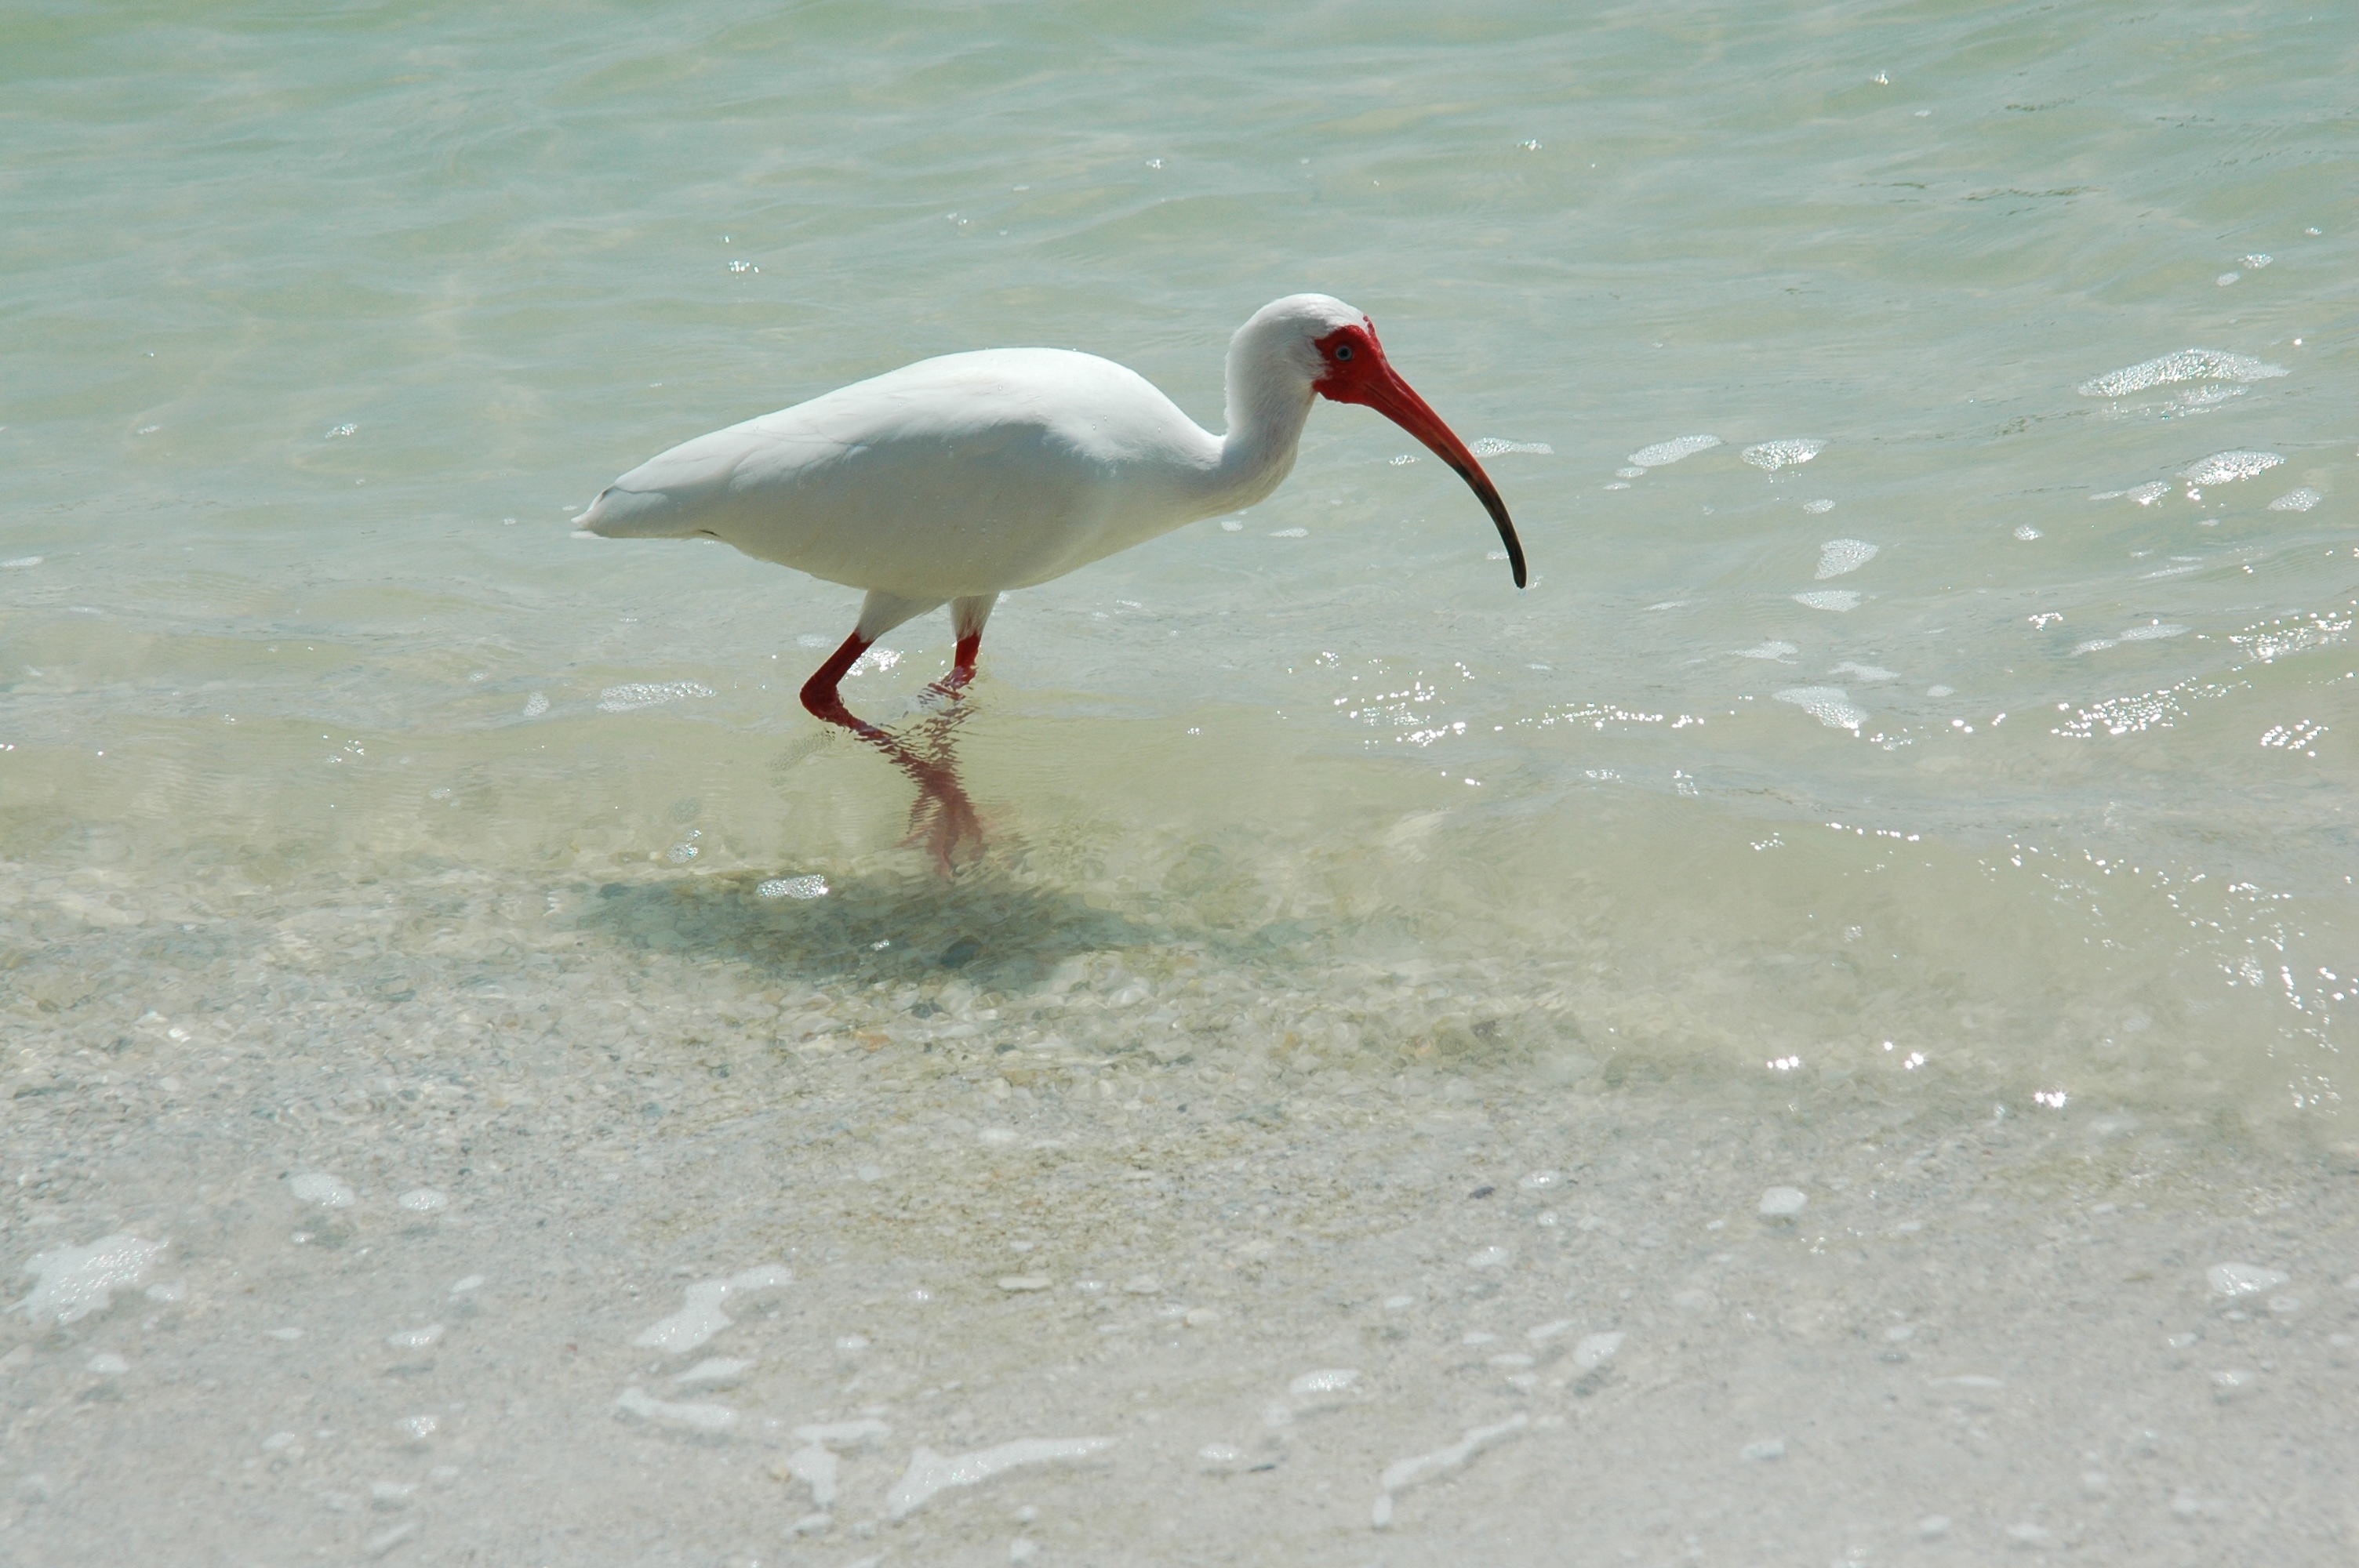
sea, nature, ocean, bird, wing, seabird, wildlife, beak, tropical, fauna, vertebrate, ibis, shorebird